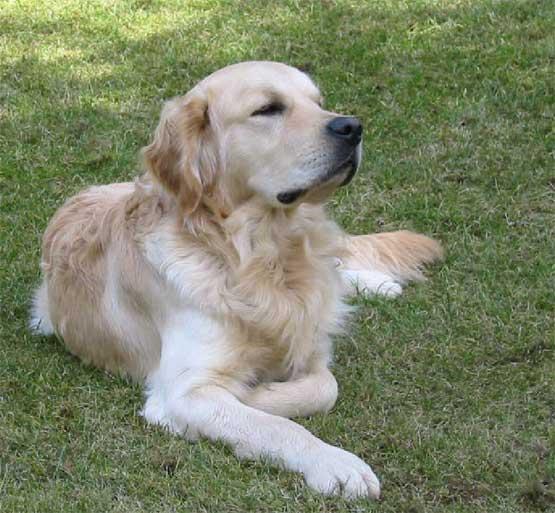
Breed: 5355-n000126-golden_retriever